Ellwood House

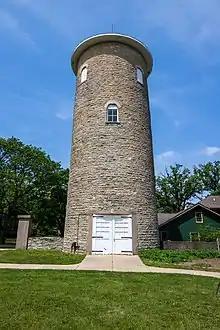
The water tower is the only surviving structure from the "Ellwood Green" stable complex.

The Ellwood House grounds hold several extant outbuildings as well: the museum house, the carriage house, the water tower, and the Little House.